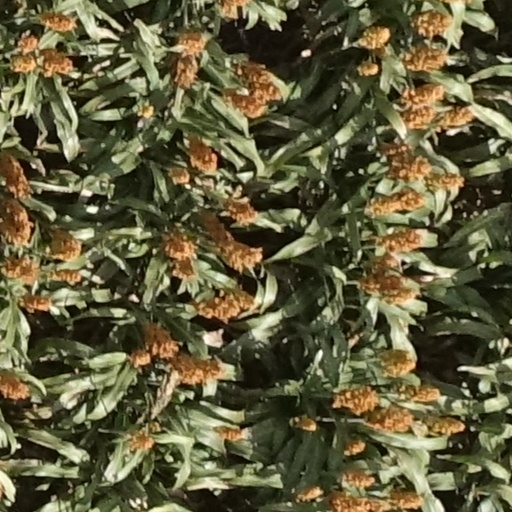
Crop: sorghum